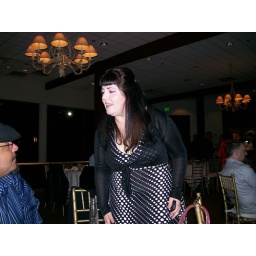
Rachel looked so cute in her dress and with her bangs!!